The Man with Two Lives

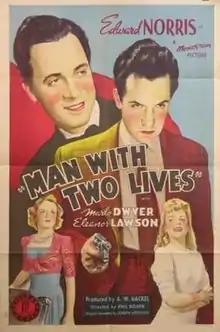

Man with Two Lives is a 1942 American film directed by Phil Rosen and written by Joseph Hoffman.